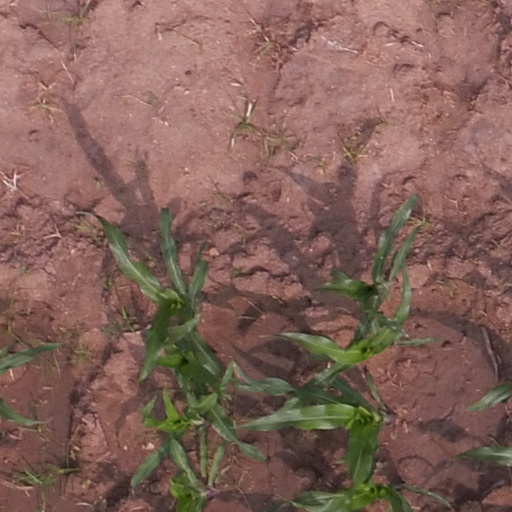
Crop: maize; corn